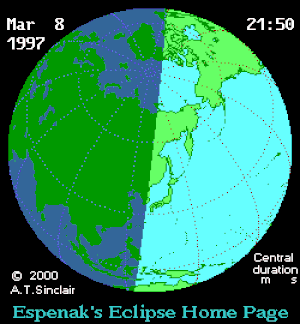
Une éclipse solaire totale a eu lieu le 9 mars 1997.